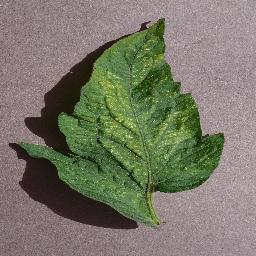
Label: Tomato___Spider_mites Two-spotted_spider_mite